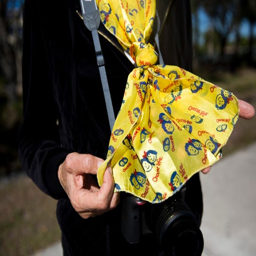
person wears scarf as she joins